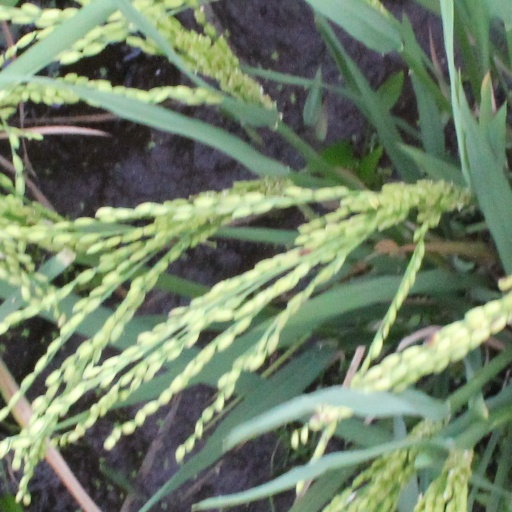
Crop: rice